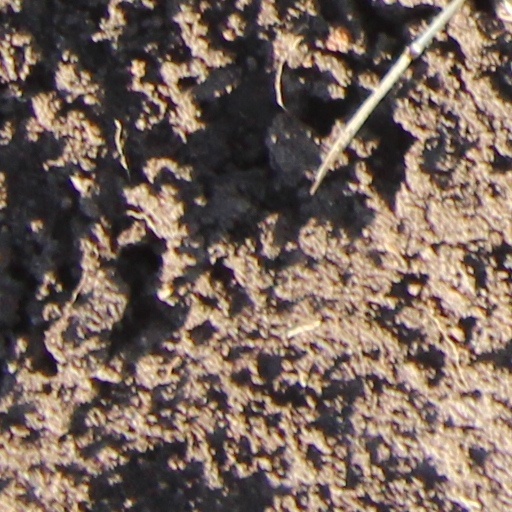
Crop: wheat